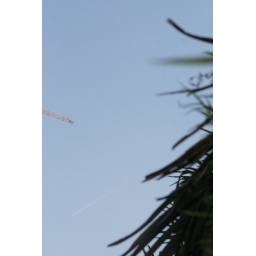
stopping time 2007 : flying in the blue sky